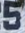
Number: 5